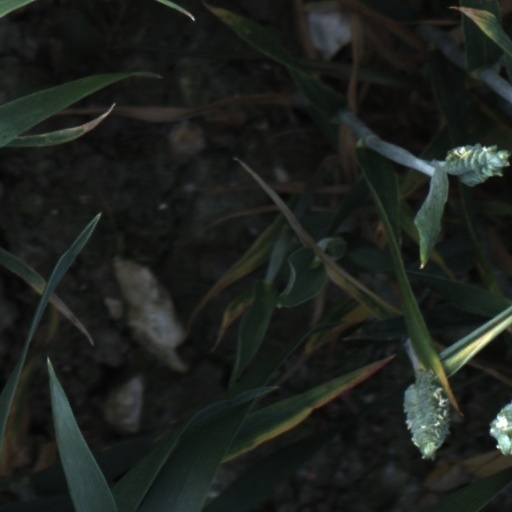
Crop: wheat